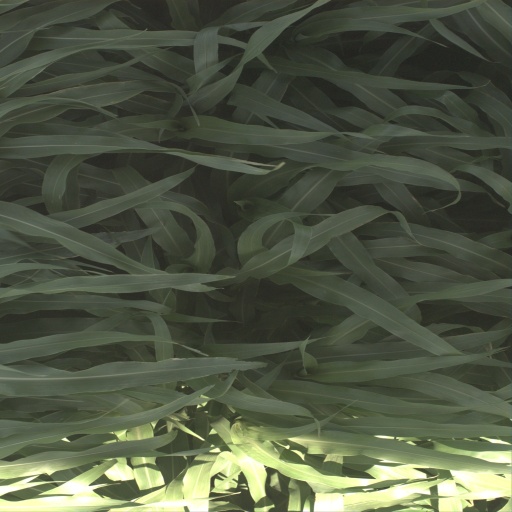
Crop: sorghum